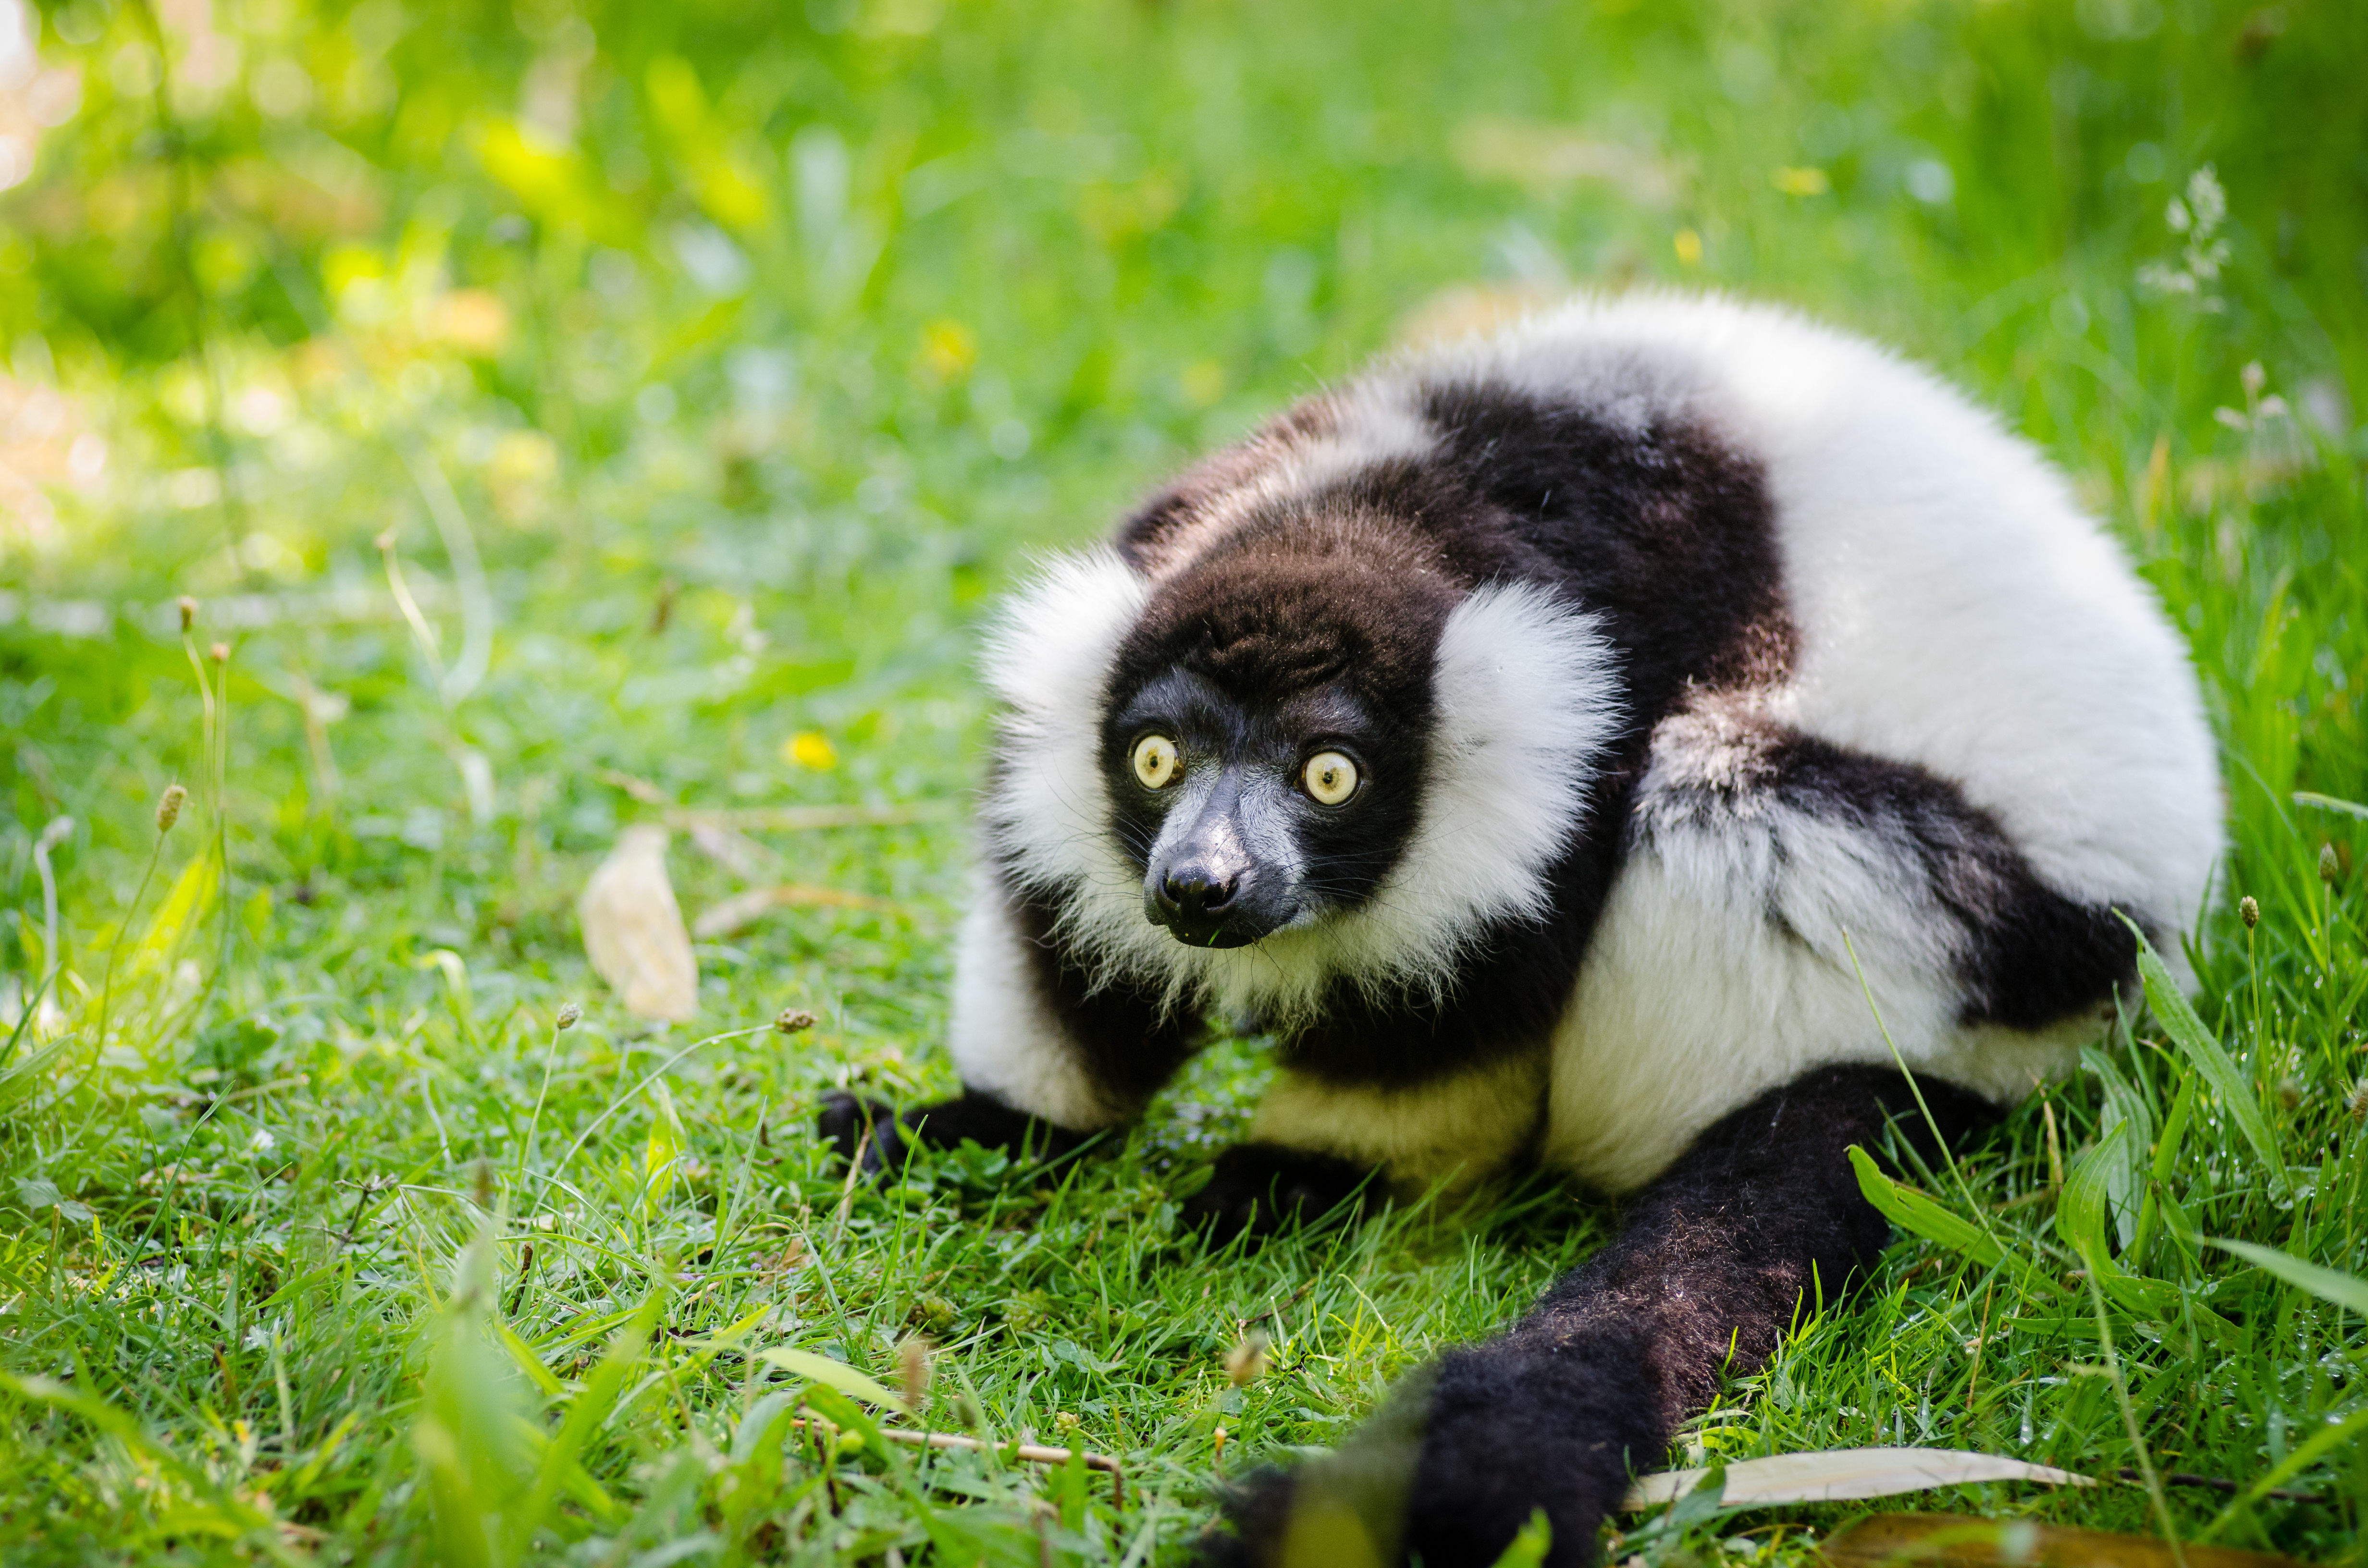
white, animal, wildlife, zoo, mammal, black, fauna, primate, eyes, gibbon, madagascar, vertebrate, germany, deutschland, schwarz, tier, augen, lemur, tierpark, madagaskar, ruffed, weiser, vari, lemuren, new world monkey